Store Kongensgade 23

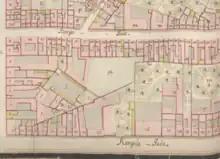
No. 35 seen in a detail from Christian Gedde's map of St. Ann's West Quarter, 1757

The property is located in the area known as New Copenhagen, which was not incorporated into the fortified city until the 1670s. The site was initially part of a larger property. It was by 1689 as No. 145 in St. Ann's West Quarter (Sankt Annæ Vester Kvarter) owned by court president (") Niels Simonsen. In the new cadastre of 1756, the property was listed as No. 35. It was owned by the Italian opera singer Pietro Mingotti at that time. He died on 28 April 1758 in Copenhagen.